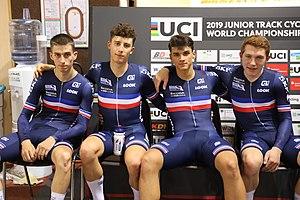
Kévin Vauquelin, né le 26 avril 2001 à Bayeux, est un coureur cycliste français, membre du VC Rouen 76. Il court sur route et sur piste.